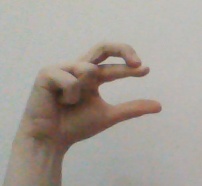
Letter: thal